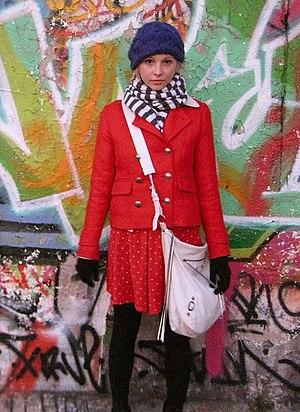
Candice King, née Candice Rene Accola le 13 mai 1987 à Houston, au Texas, est une actrice et auteure-compositrice-interprète américaine.